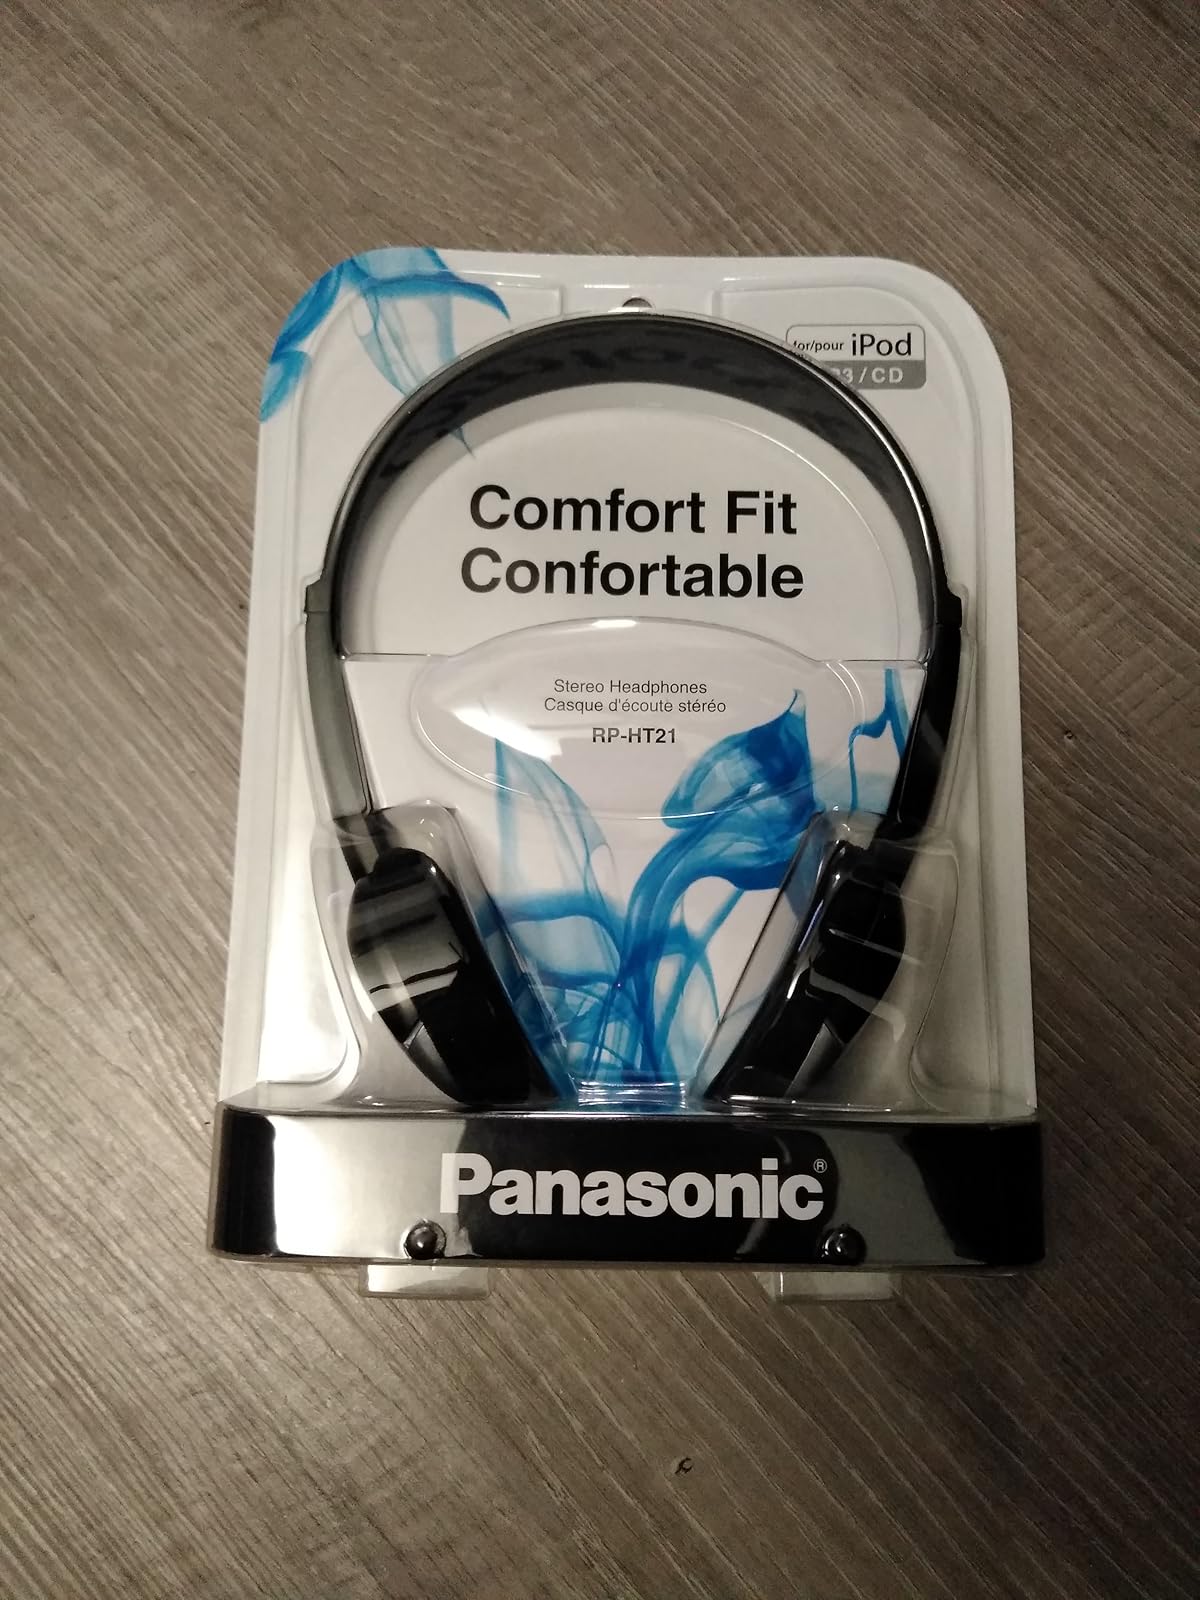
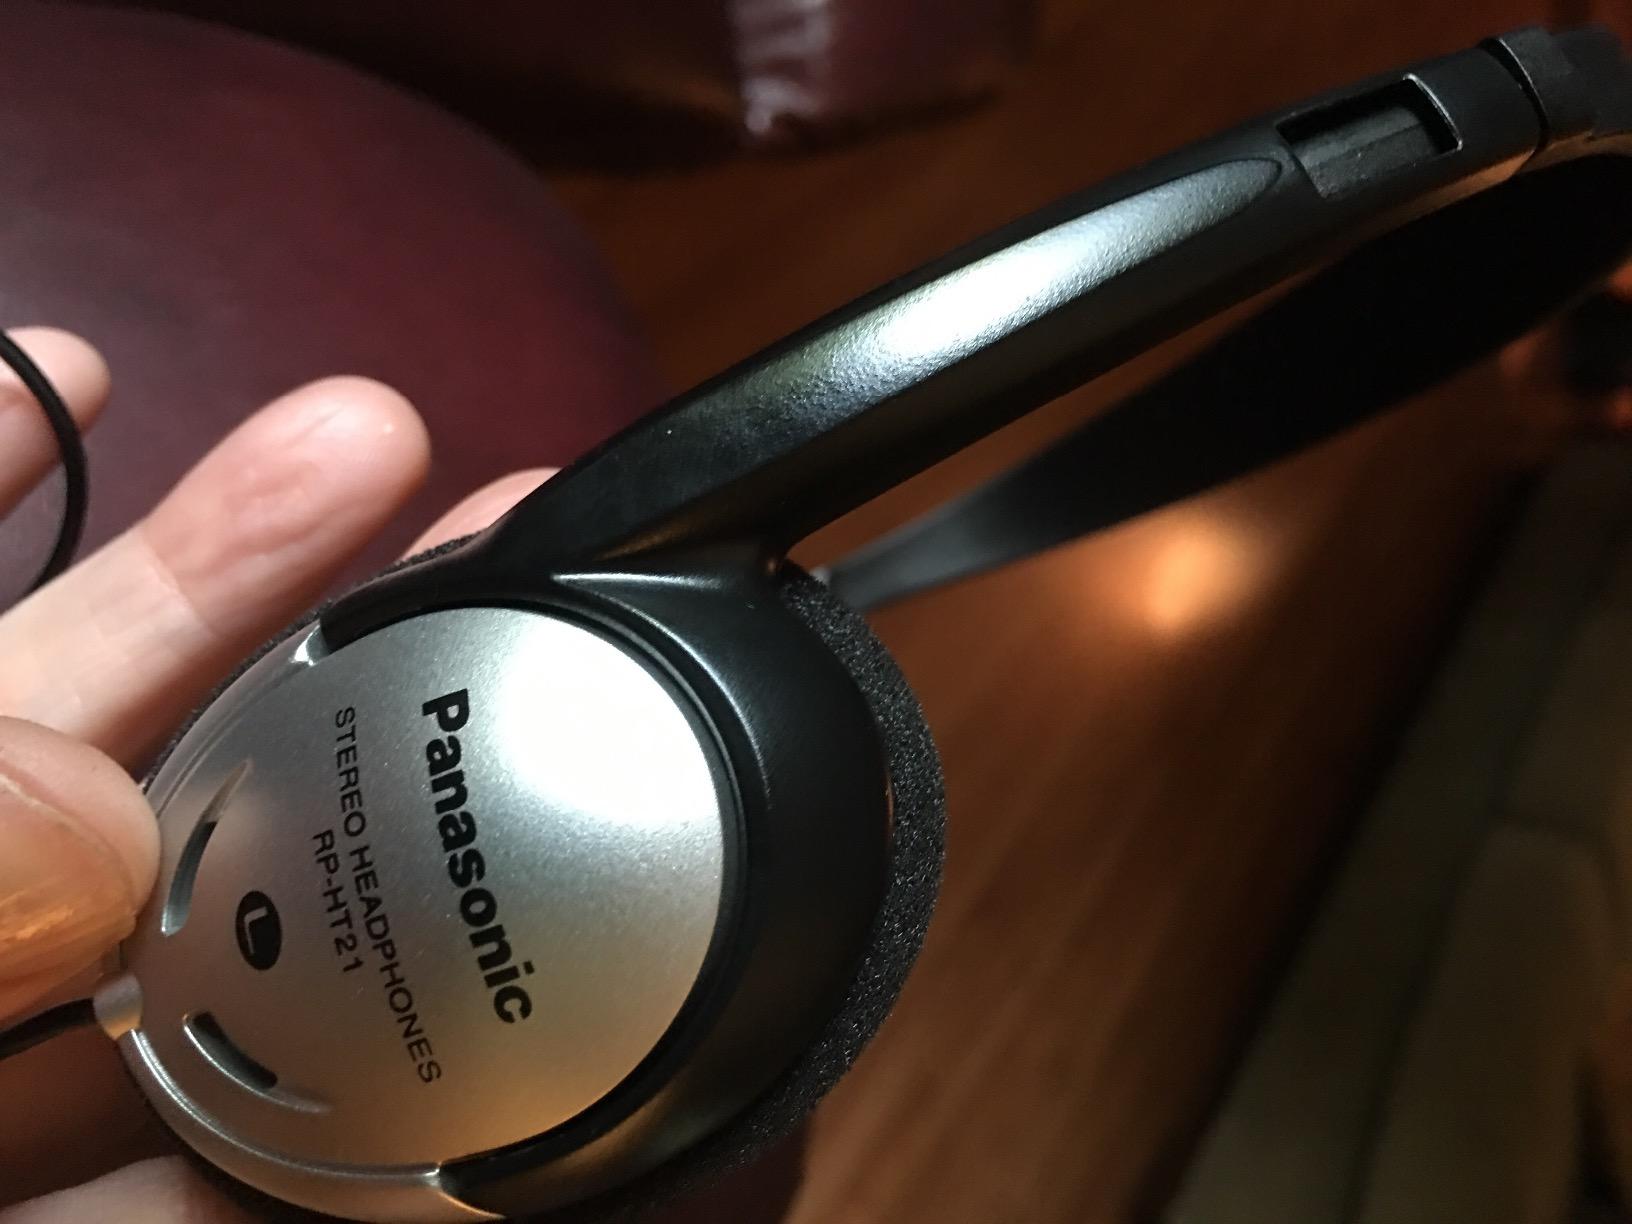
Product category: headphones
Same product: yes